Motorola Pageboy II

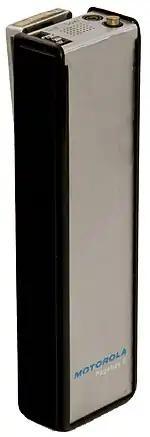
Motorola’s Pageboy II

Motorola Pageboy II was a pager and the successor to the Motorola Pageboy.